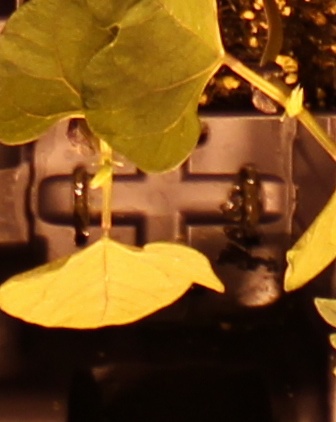
Label: Blackbean